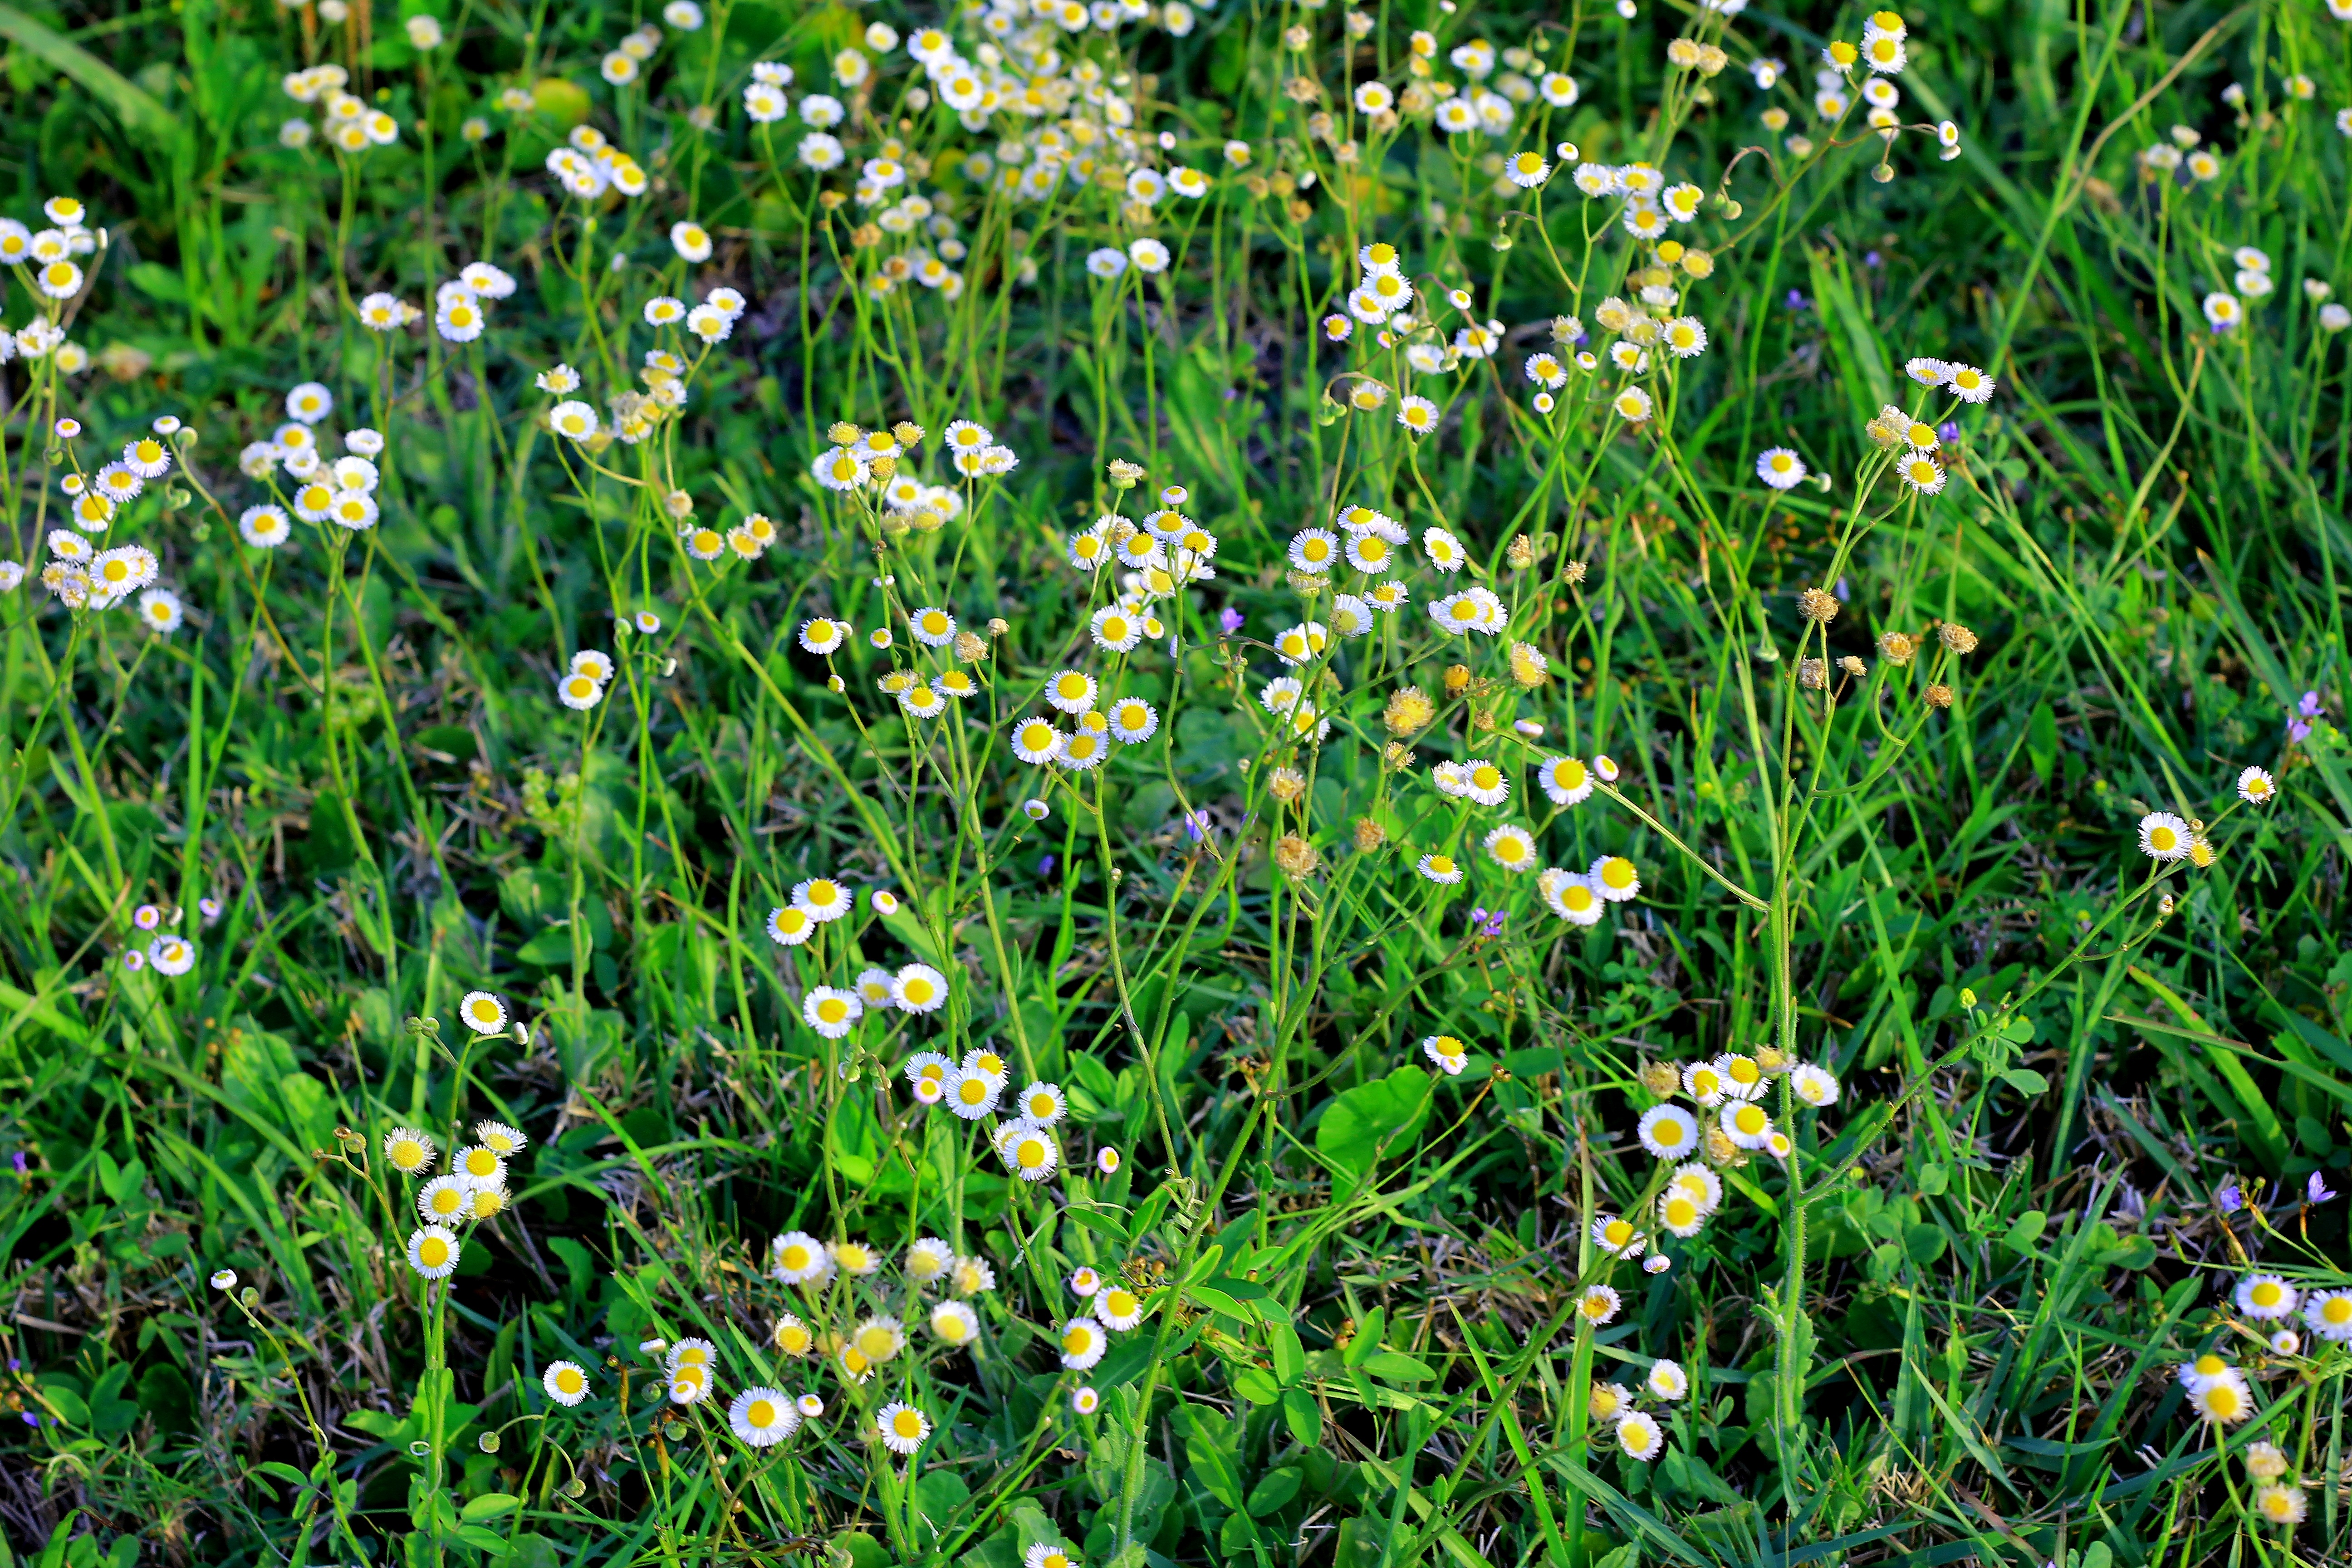
nature, grass, blossom, plant, field, lawn, meadow, prairie, flower, bloom, spring, green, flora, wildflower, flowers, grassland, wildflowers, habitat, flowering plant, natural environment, grass family, land plant